SV Suffolk

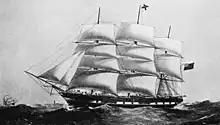
The British ship "Suffolk" in 1881 brought 488 Azores Islanders to Hawaii.

The SV "Suffolk" is a British sailing ship, built in 1857 as a Blackwall frigate, that in 1881 became the second ship to deliver Portuguese immigrants from the Azores Islands to Hawaii. It was the fourth ship overall to participate in the Portuguese immigration to Hawaii, having been preceded by the SS "Priscilla", SS "Ravenscrag" and SV "Highflyer".